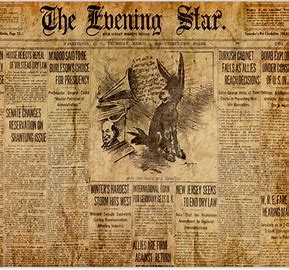
Waste category: paper